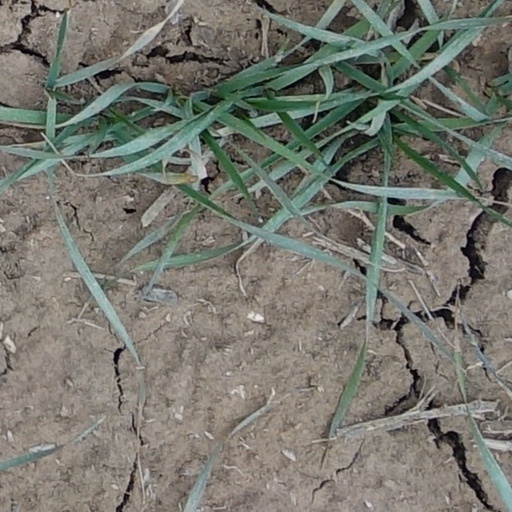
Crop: wheat